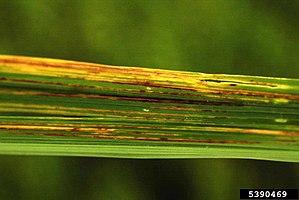
La maladie des stries bactériennes ou brûlure bactérienne est une maladie bactérienne des céréales et d'autres espèces de la famille des Poaceae. Elle est causée par une espèce de bactéries du genre Xanthomonas : Xanthomonas translucens, dont on distingue différents pathovars nommés différemment en fonction des plantes-hôtes affectées dont ils sont spécifiques : Xanthomonas translucens pv. undulosa, Xanthomonas campestris pv. translucens, Xanthomonas campestris pv. oryzae, etc.